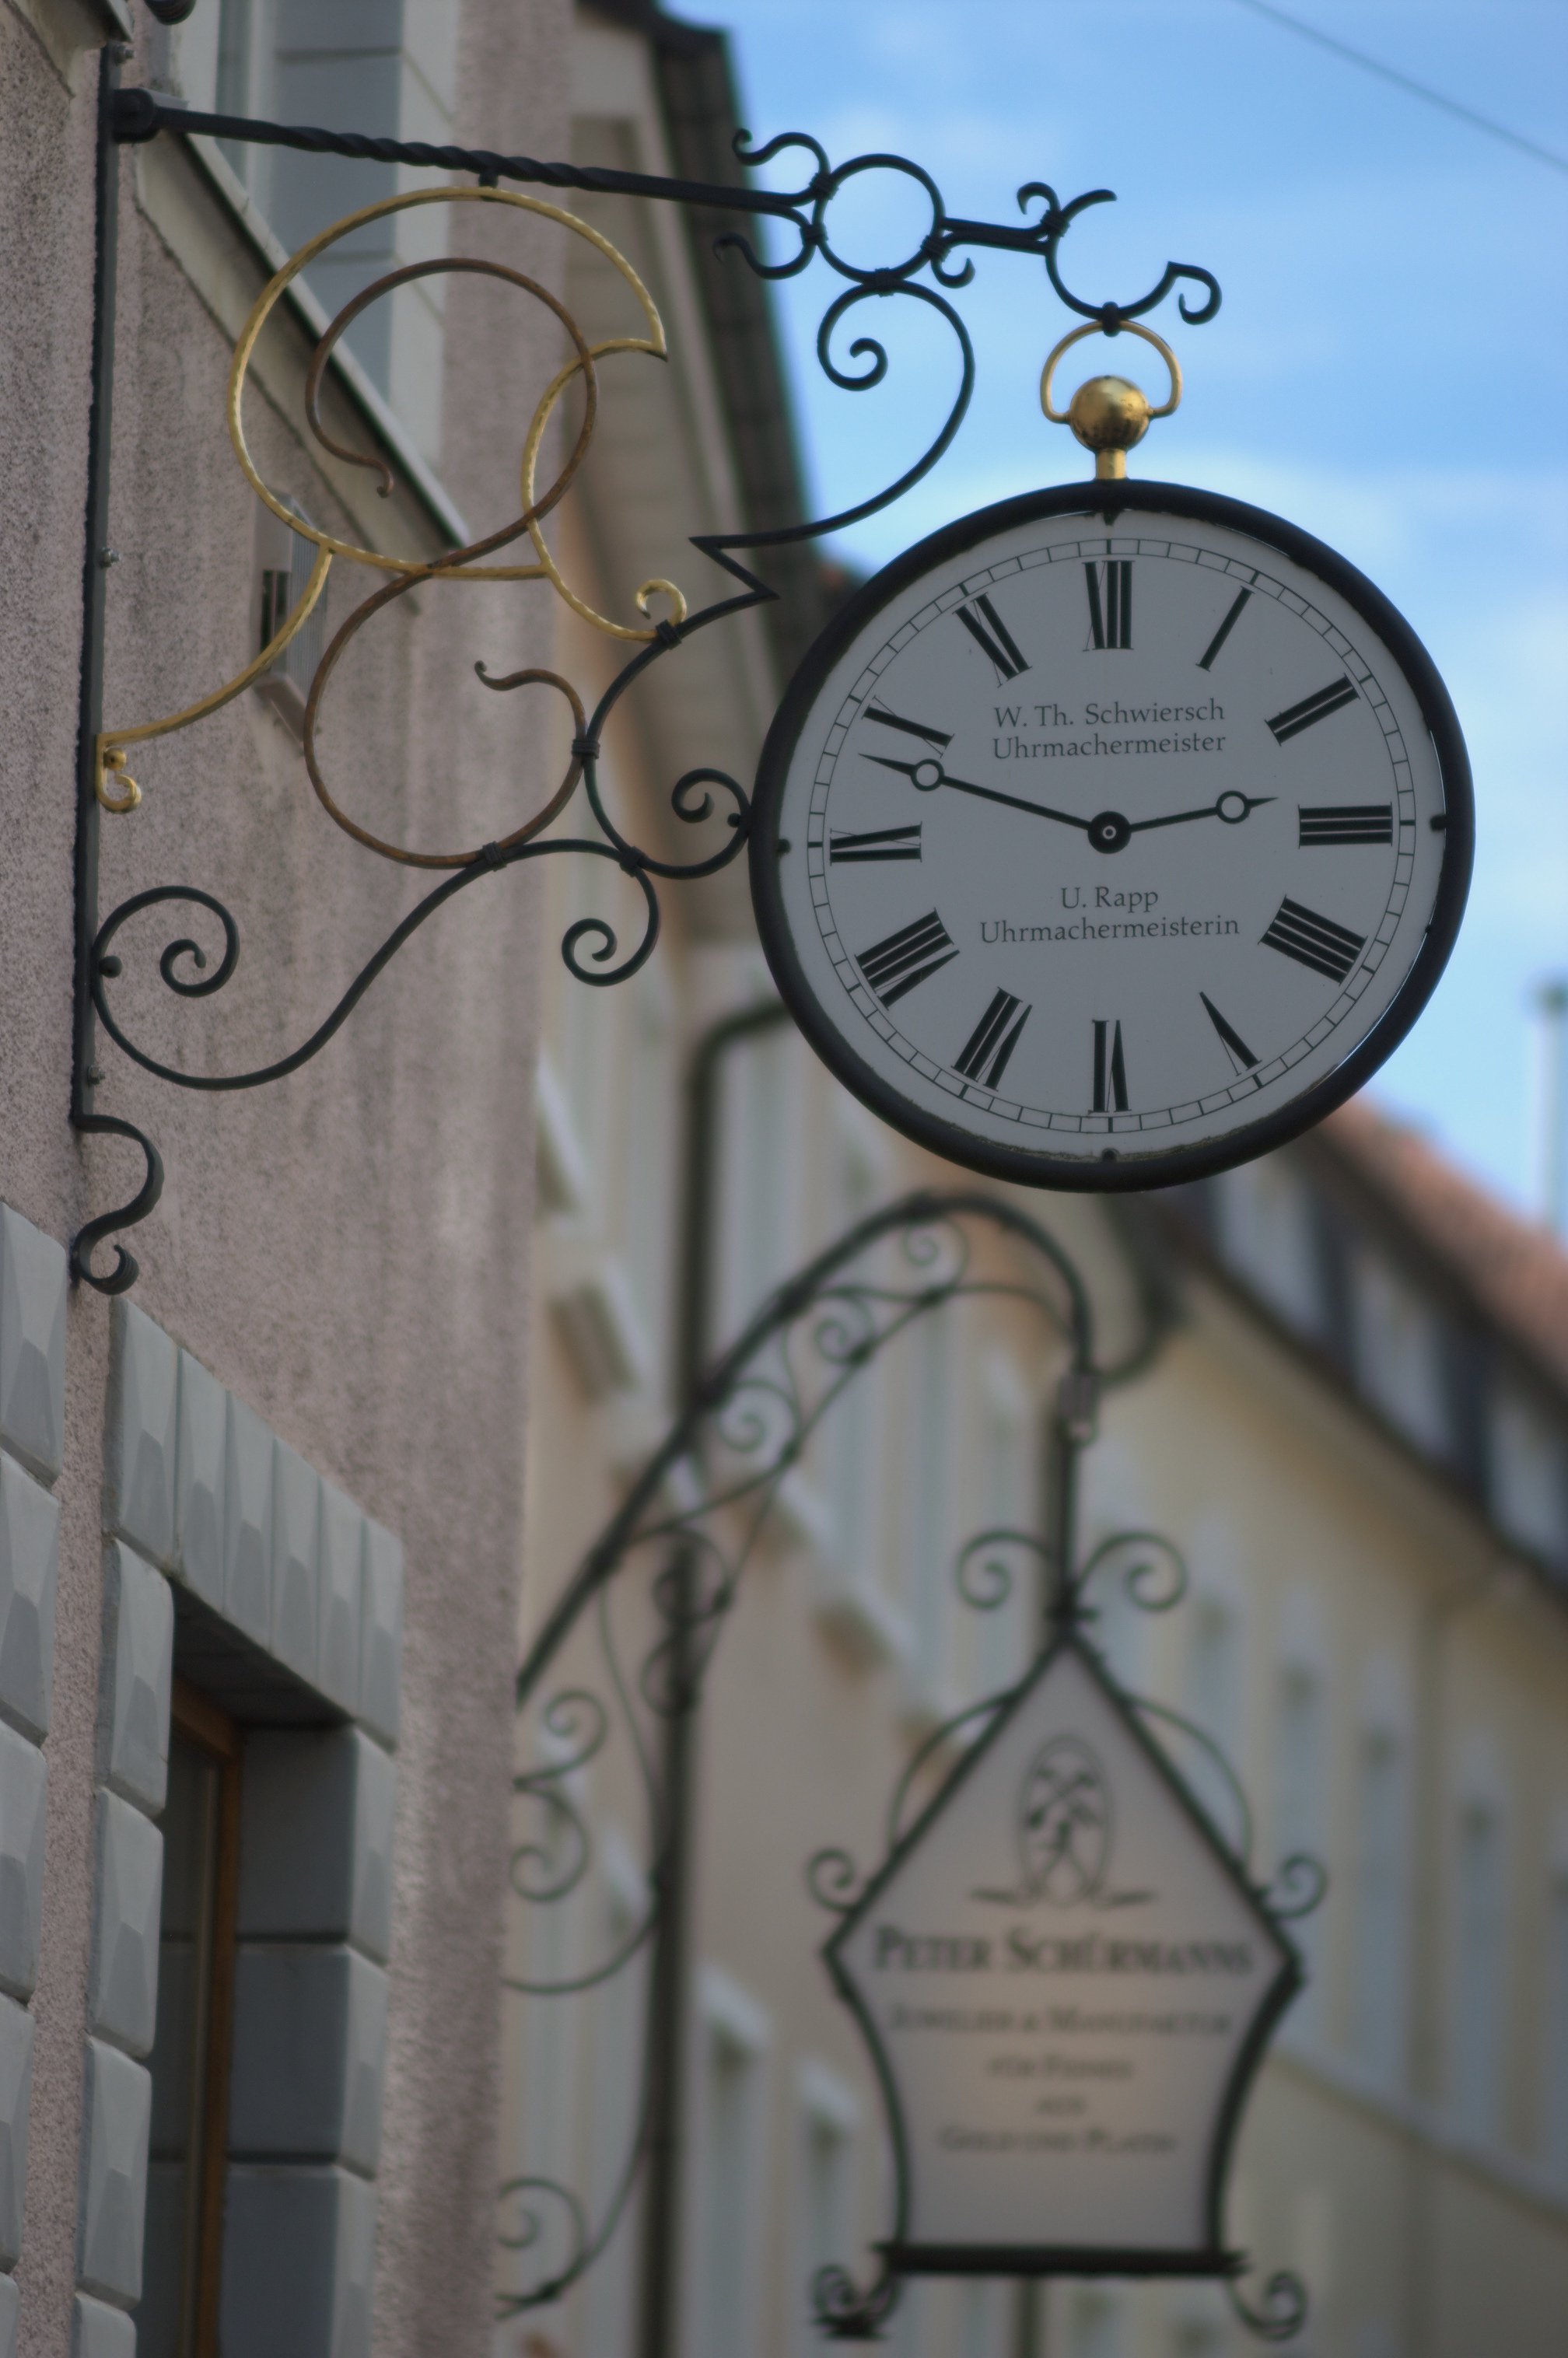
window, clock, rawtherapee, germany, deutschland, walimex, samyang, pentax, badenwrttemberg, iron, 85mm, 2010, lenstagged, steffenzahn, k100d, justpentax, iamflickr, 85mmf14, walimex85mm, walimexpro8514if, badenbaden